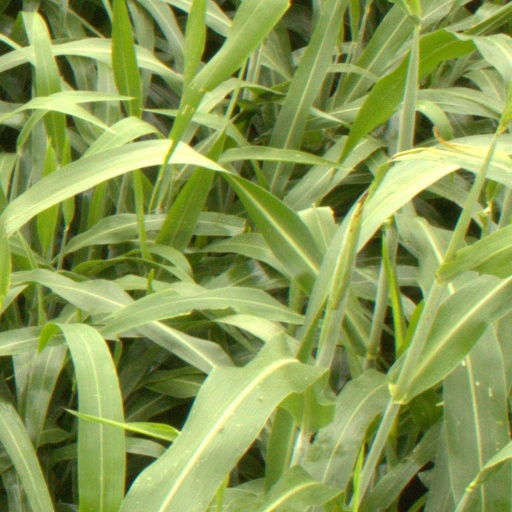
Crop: sorghum